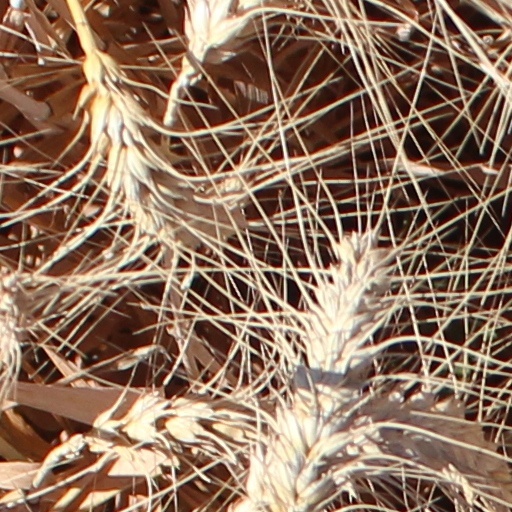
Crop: wheat